Swingblade sawmill

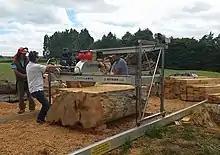
A swingblade mill in action

Swingblade sawmills can cut lumber with speed and accuracy, though the subsequent steps of planing and drying must still be performed to produce finished lumber. Commodity lumber in standard sizes can be made this way.